Valinor

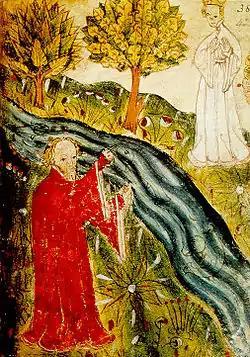
Earthly Paradise: Eldamar has been compared to the place dreamed of in the Middle English poem "Pearl". Miniature from Cotton Nero A.x shows the Dreamer on the other side of the stream from the Pearl-maiden.

Keith Kelly and Michael Livingston, writing in "Mythlore", note that Frodo's final destination, mentioned at the end of "The Lord of the Rings", is Aman, the Undying Lands. In Tolkien's mythology, they write, the islands of Aman are initially just the dwelling-places of the Valar (in the Ages of the Trees, while the rest of the world lies in darkness). The Valar help The One, Eru Ilúvatar, to create the world. Gradually some of the immortal and ageless Elves are allowed to live there as well, sailing across the ocean to the West. After the fall of Númenor and the reshaping of the world, Aman becomes the place ""between" (sic) Over-heaven and Middle-earth". It is accessible only in special circumstances like Frodo's, allowed to come to Aman through the offices of the Valar and of Gandalf, one of the Valar's emissaries, the Istari or Wizards. However, Aman is not, they write, exactly paradise. Firstly, being there does not confer immortality, contrary to what the Númenóreans supposed. Secondly, those mortals like Frodo who are allowed to go there will eventually choose to die. They note that in another of Tolkien's writings, "Leaf by Niggle", understood to be a journey through Purgatory (the Catholic precursor stage to paradise), Tolkien avoids describing paradise at all. They suggest that to the Catholic Tolkien, it is impossible to describe Heaven, and it might be sacrilege to make the attempt. The Tolkien scholar Michael D. C. Drout comments that Tolkien's accounts of Eldamar "give us a good idea of his conceptions of absolute beauty". He notes that these resemble the paradise described in the Middle English poem "Pearl".